This Radiant Life

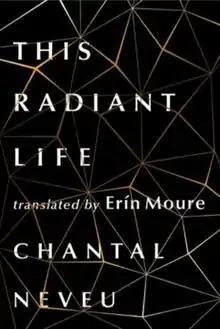

This Radiant Life is an English translation of the 2016 book "La vie radieuse", a single long poem written by Canadian author , and translated by Canadian poet and translator Erín Moure. "This Radiant Life" was published in November 2020 by literary press Book*hug in Toronto Ontario. It is the winner of the 2021 Governor General's Literary Award for French to English translation.